Artillerie-Inrichtingen

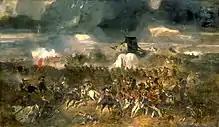
The Battle of Waterloo, 1815

In the period of peace between Waterloo in 1815 and the Belgian Revolution of 1830, the Delft company developed rapidly. By 1813, the company was already utilizing steam power and producing artillery, field guns, small arms and military vehicles. Other products were manufactured in facilities located in Liège, but this ended after 1830 when the Belgian Revolution geographically split off these facilities, leaving the company's production entirely in Delft. Again, a reorganization was undertaken and non-core tasks such as woodworking were rejected. The company focused its efforts on metalworking under the leadership of Colonel Ultich Huguenin (1755-1833). The company began to manufacture small arms and ammunition as well, while continuing to produce machinery and precision instruments. Because it was also a mining plant, lathes were required for the machining of artillery munitions and the like. Their manufacture of precision instruments required custom machines and, by 1836, the company was producing lathes for their own use. By about 1850 there were 500 people in the company. The quality of production was high.